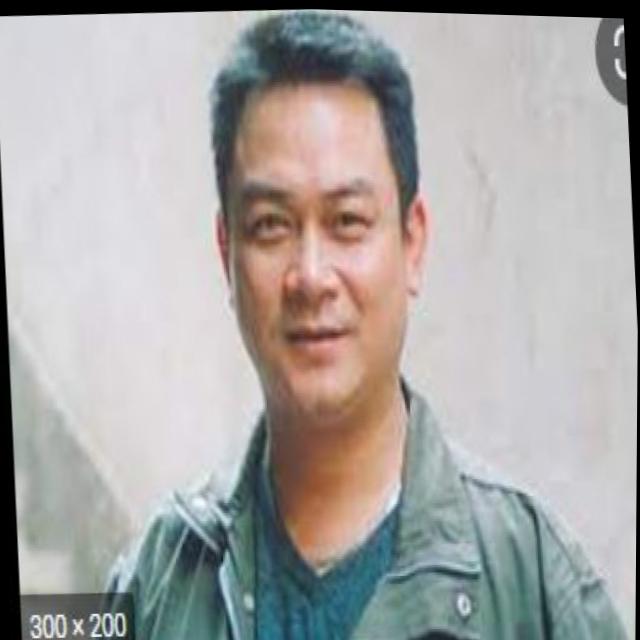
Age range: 45-64